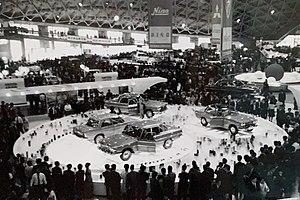
Le salon de l'automobile de Tōkyō, est un salon automobile international qui se déroule tous les deux ans, les années impaires, généralement dans la période octobre-novembre, au centre de convention Tokyo Big Sight de Tokyo.